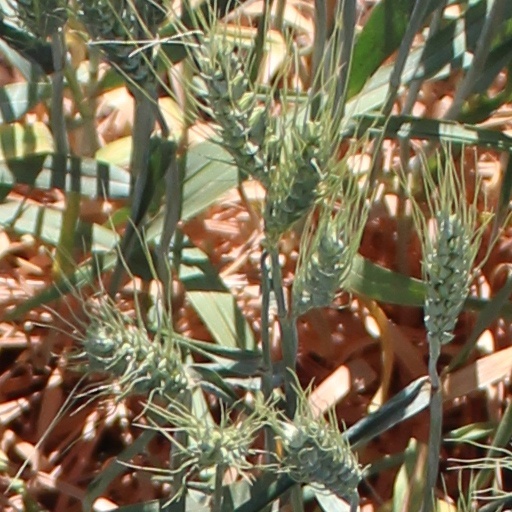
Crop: wheat